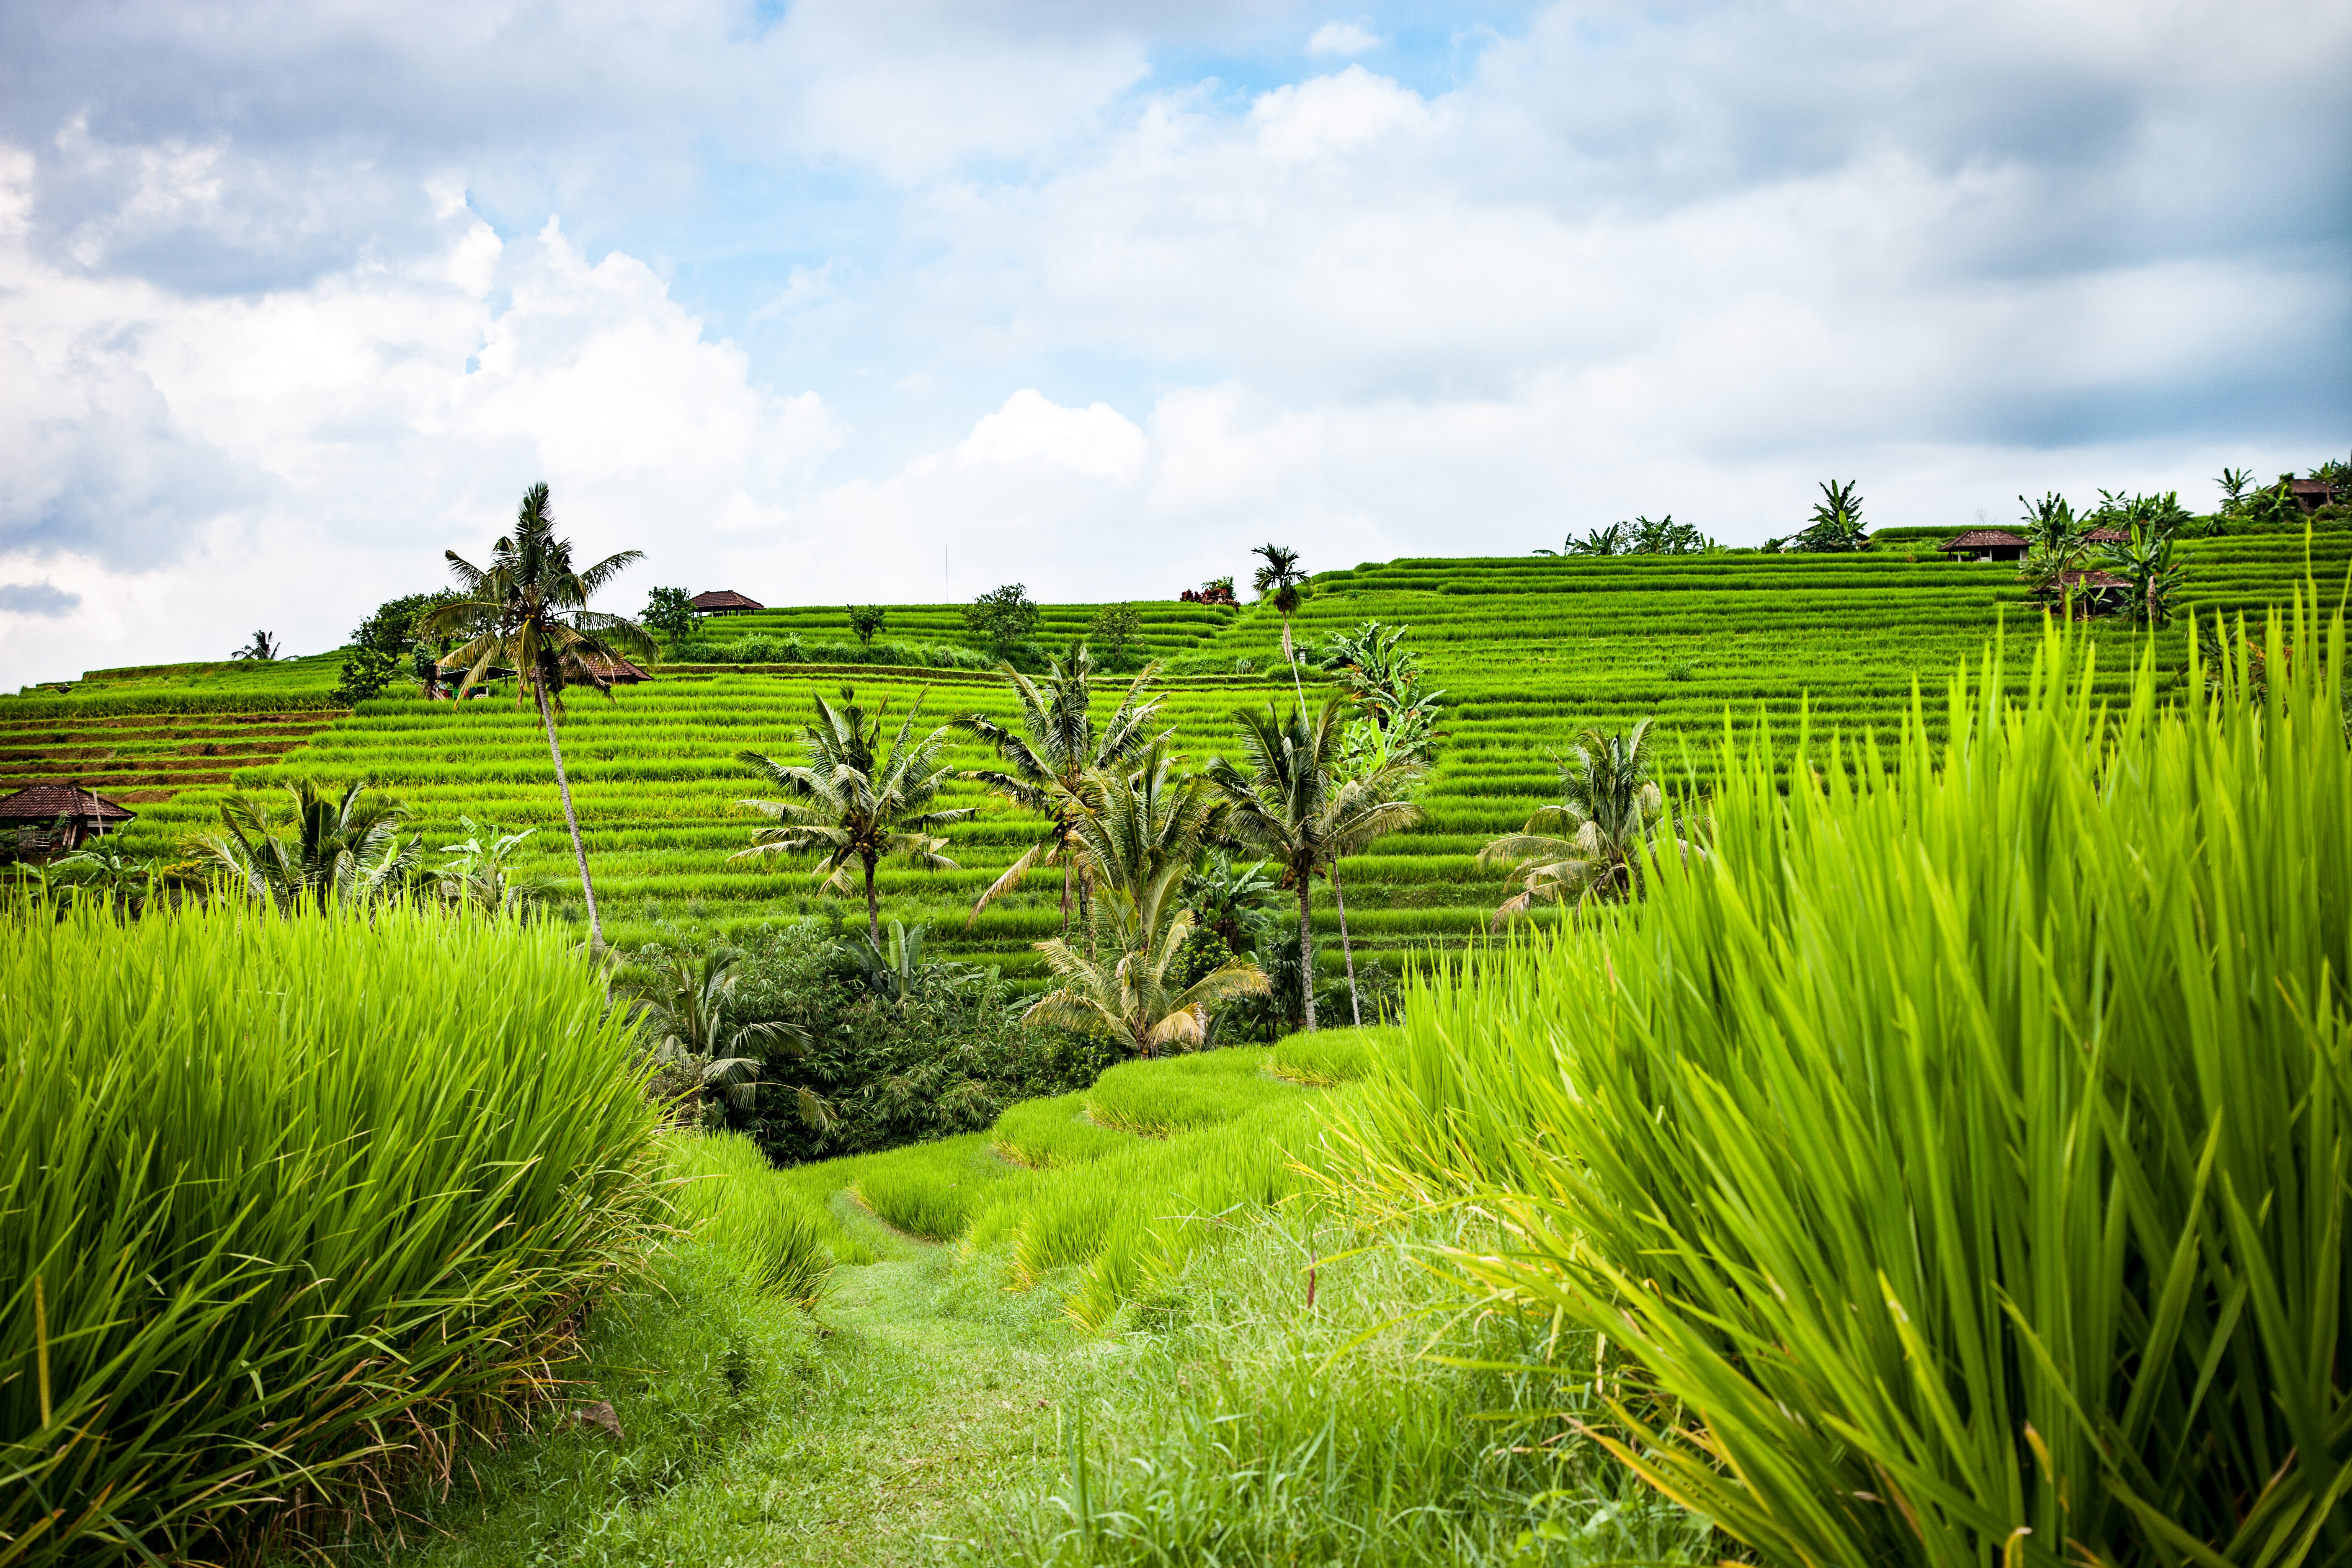
landscape, nature, grass, field, farm, lawn, meadow, prairie, idyllic, green, crop, pasture, soil, agriculture, flora, rice, plain, terrace, grassland, vegetation, picturesque, plantation, indonesia, bali, rural area, nature recording, paddy field, rice cultivation, paddy, terraces, rice fields, rice terraces, geographical feature, grass family